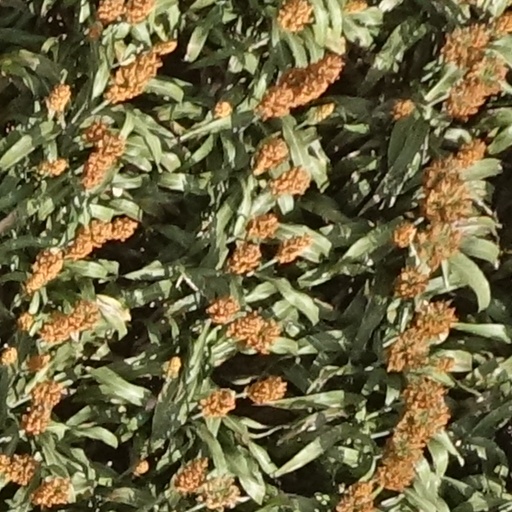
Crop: sorghum